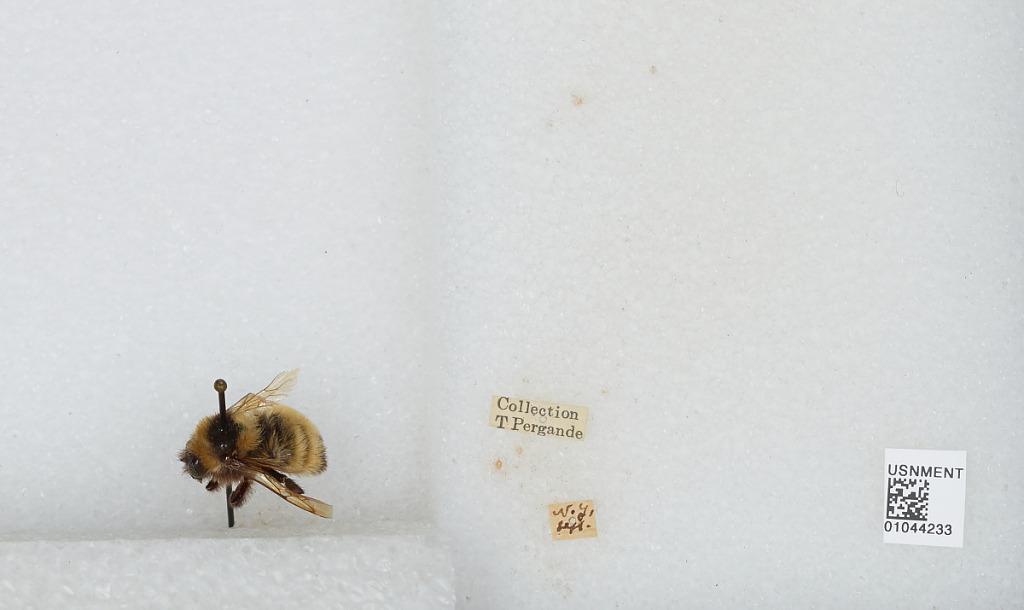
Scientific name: Bombus sp.
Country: United States
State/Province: New York